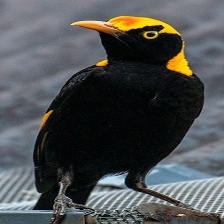
Species: REGENT BOWERBIRD
Scientific name: SERICULUS CHRYSOCEPHALUS